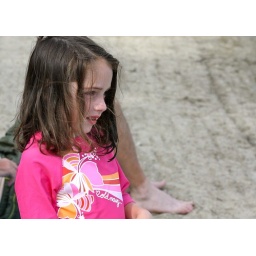
Watching the boats sail by